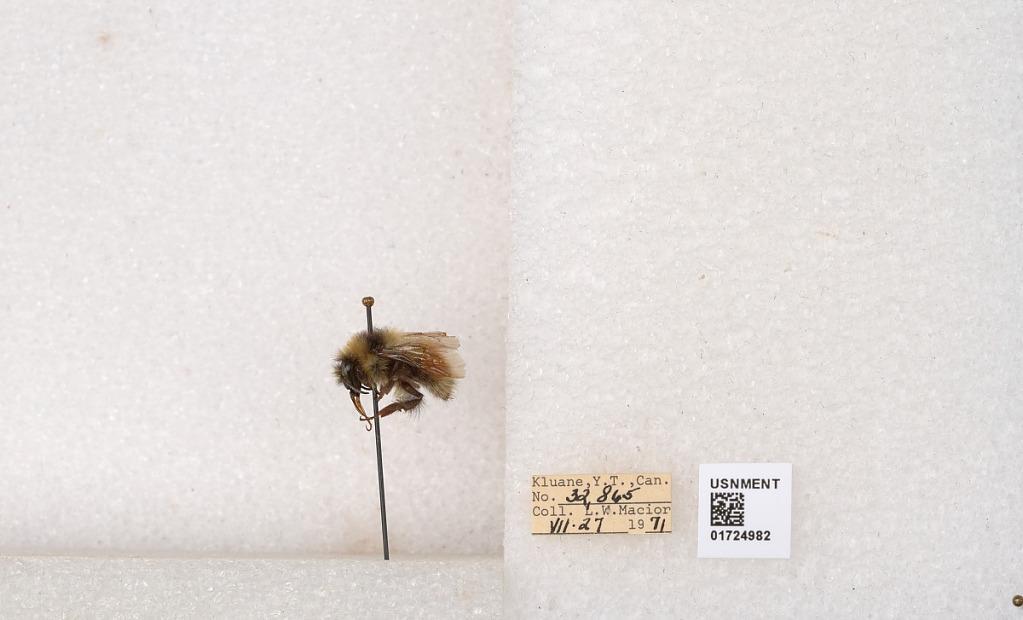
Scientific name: Bombus (Pyrobombus) sylvicola Kirby
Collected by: L. Macior
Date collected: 1971-7-27
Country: Canada
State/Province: Yukon Territory
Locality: Kluane National Park and Reserve
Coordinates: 60.7493, -139.504